Mayday Parade

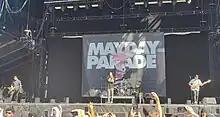
Mayday Parade at Aftershock 2023.

On June 22, 2021, the band released the first single "Kids Of Summer", from their upcoming seventh studio album. On August 17, they released the album's second single "Bad At Love". On September 23, they released a third single titled, "One For The Rocks And One For The Scary", while also announcing their seventh studio album, "What It Means to Fall Apart", alongside the album tracklist. On October 29, they released the fourth single from the album, "Golden Days". On November 17, they released "Think Of You" as the fifth and final single from the album. The seventh studio album was released on November 19, 2021.